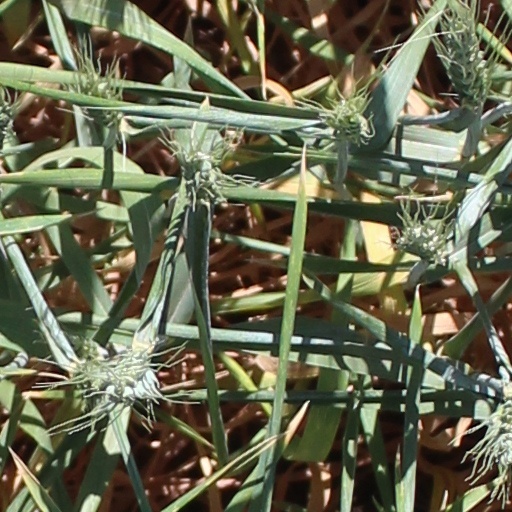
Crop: wheat